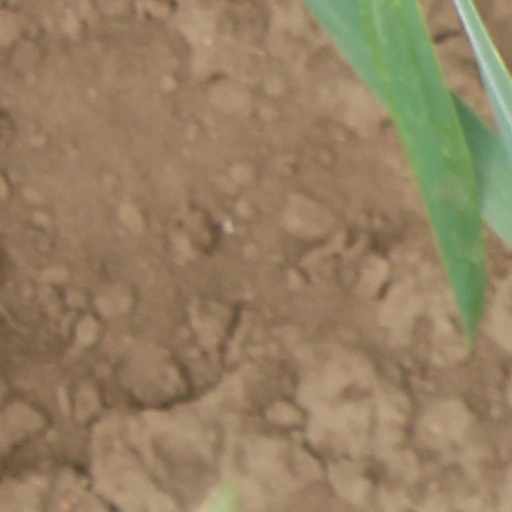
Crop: wheat